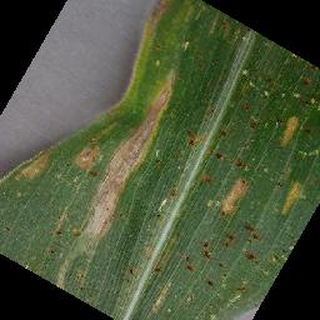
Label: corn_cercospora_leaf_spot